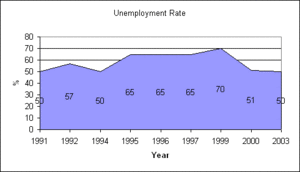
Haïti, en forme longue République d’Haïti, est un pays des Grandes Antilles occupant le tiers occidental de l’île d'Hispaniola, les deux tiers orientaux étant occupés par la République dominicaine. Sa capitale est Port-au-Prince et son point culminant est le pic la Selle.